New York City

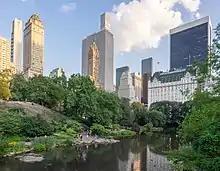
The Pond and Midtown Manhattan as seen from Gapstow Bridge in Central Park

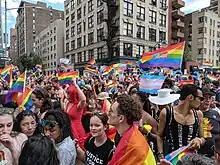
The NYC Pride March is the largest pride parade in the world.

The city of New York has a complex park system, with various lands operated by the National Park Service, the New York State Office of Parks, Recreation and Historic Preservation, and the New York City Department of Parks and Recreation. In its 2023 ParkScore ranking, the Trust for Public Land reported that the park system in New York City was the tenth-best park system among the most populous U.S. cities, citing the city's park acreage, investment in parks and that 99% of residents are within of a park.